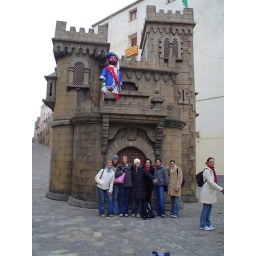
some of the girls in front of the castle